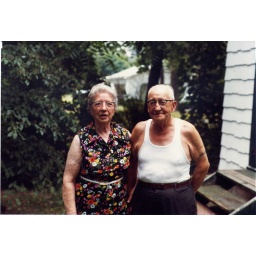
Marion &amp;amp; Bob Rogers in July 1981, outside the cottage at their lake house in Keuka Park.